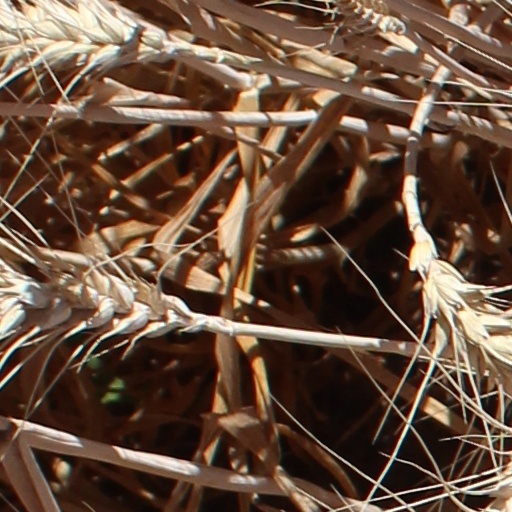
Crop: wheat